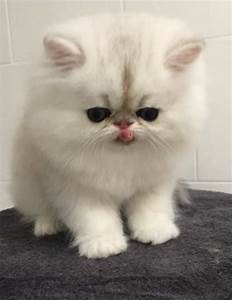
Label: cat